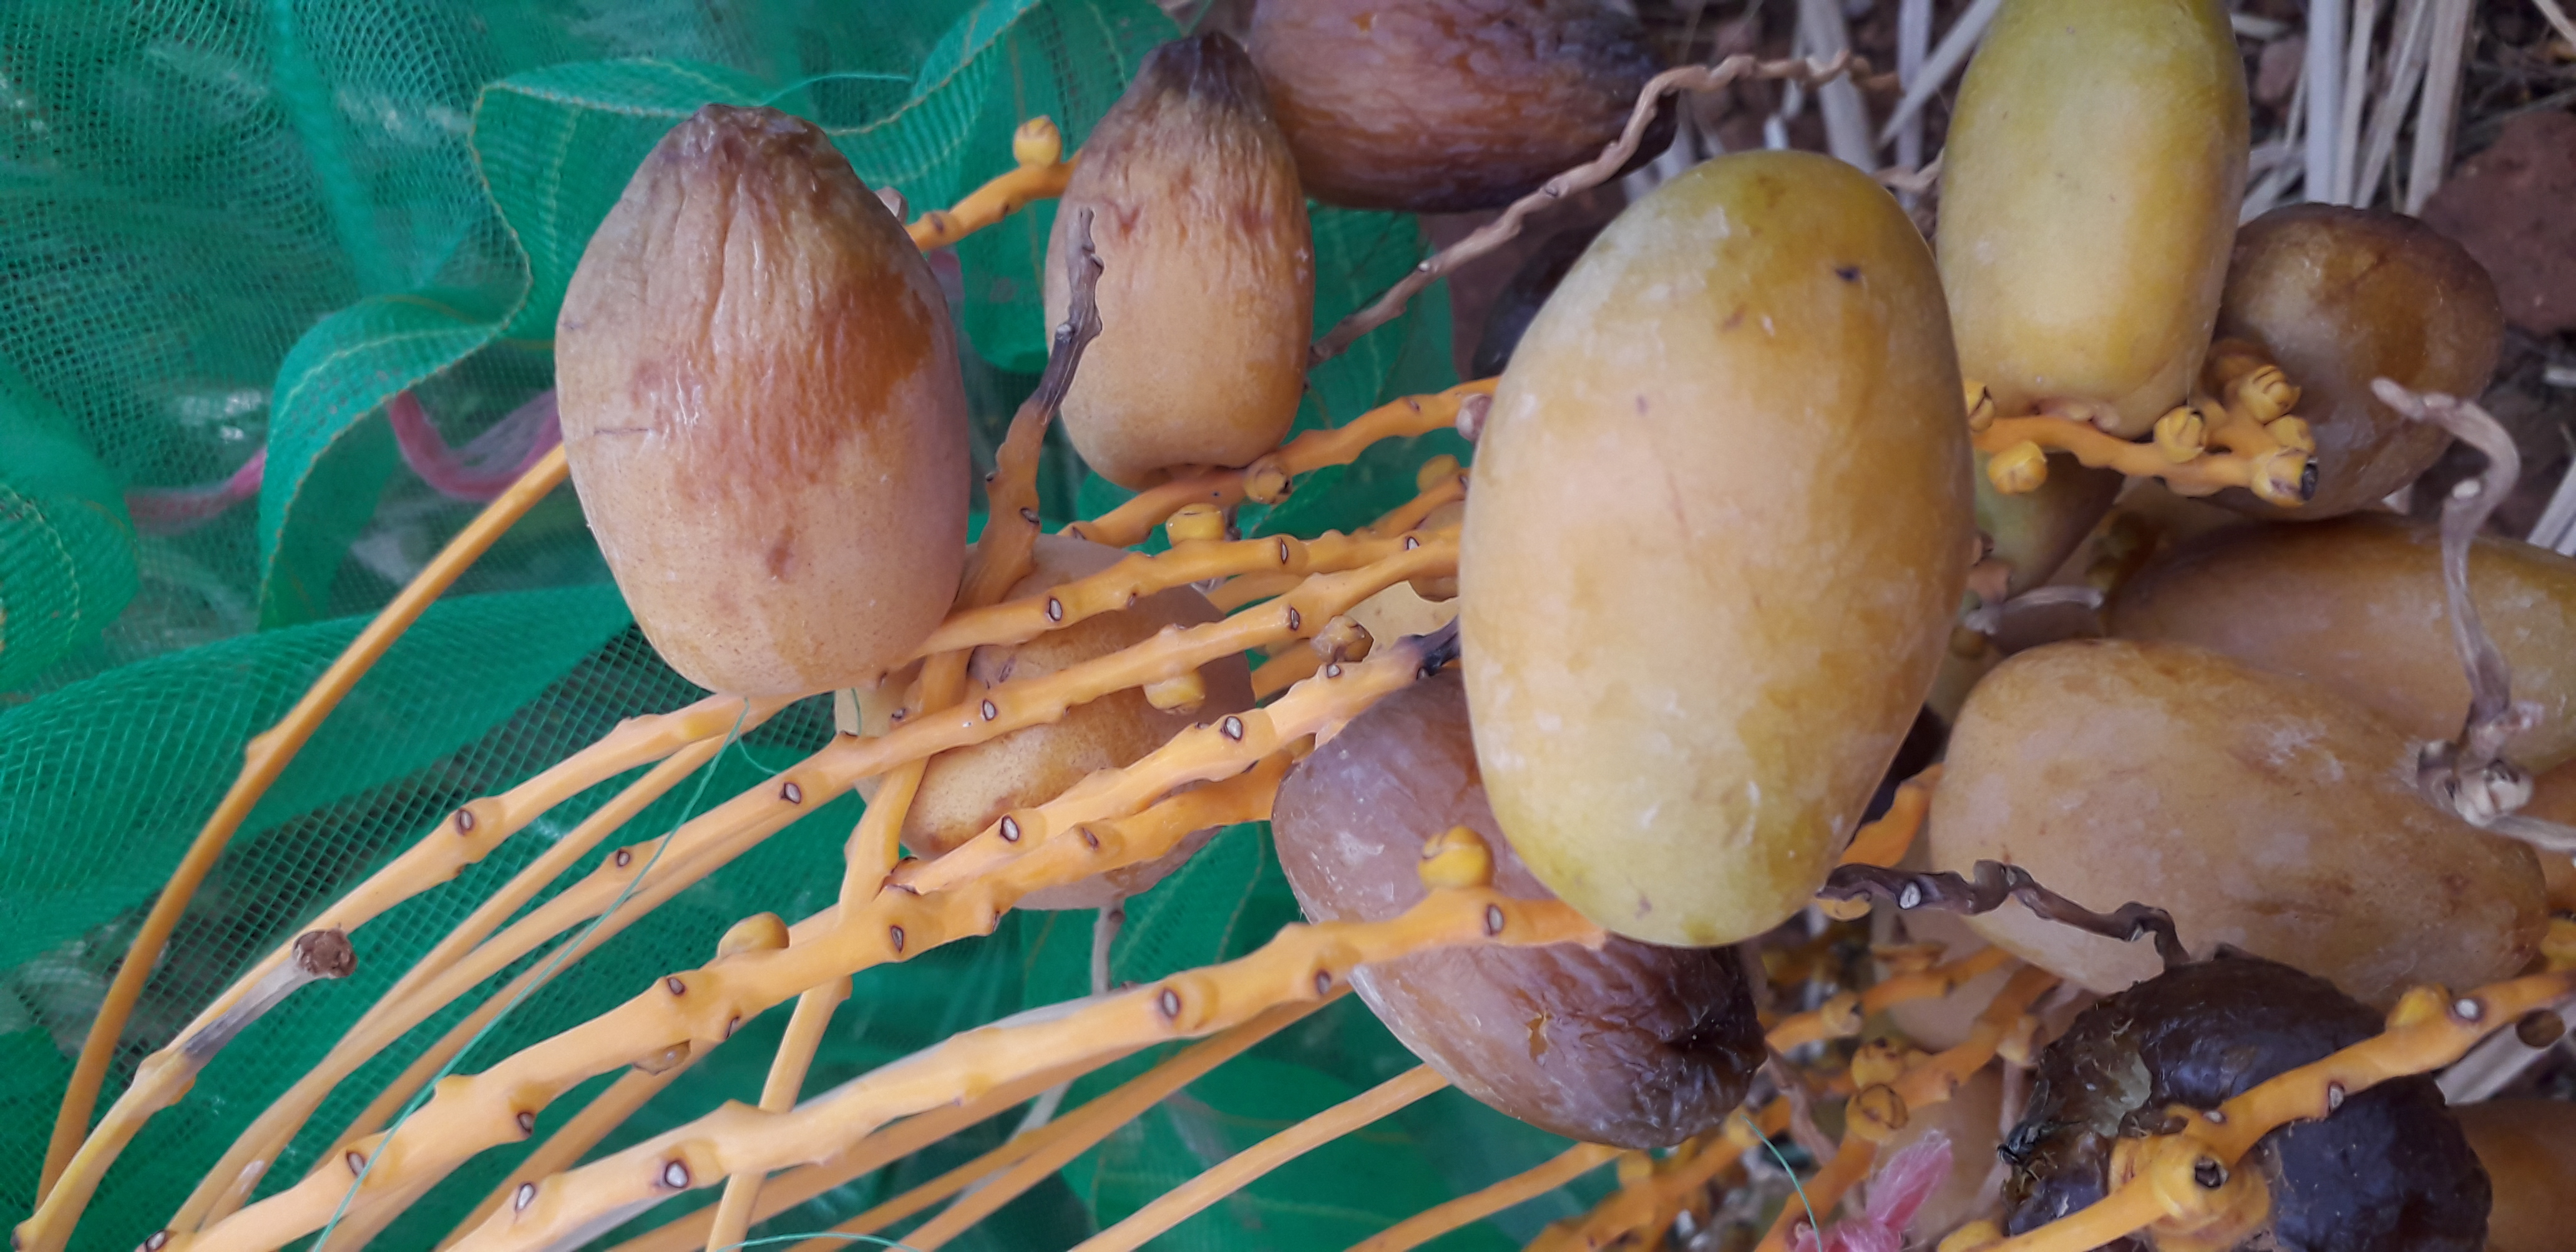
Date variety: Boumajhoul